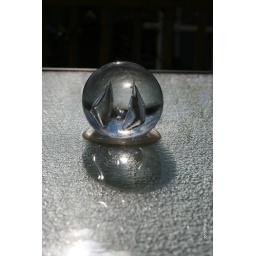
Having fun with a paper weight and the sun...the blue in the paperweight is reflexion of sky, when it was blue